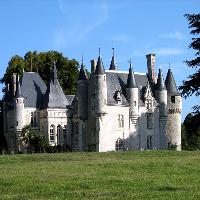
Weather: sun or clear